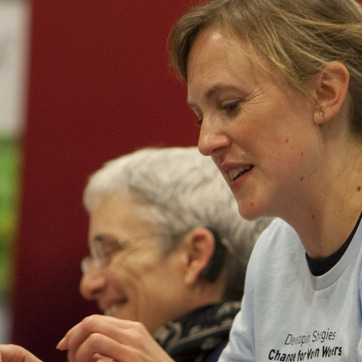
Material: hair